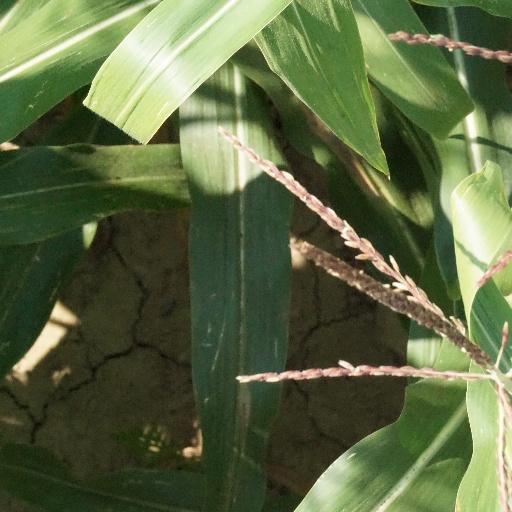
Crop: maize; corn